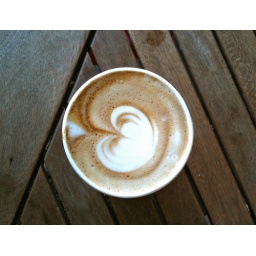
Mitosis in a paper cup